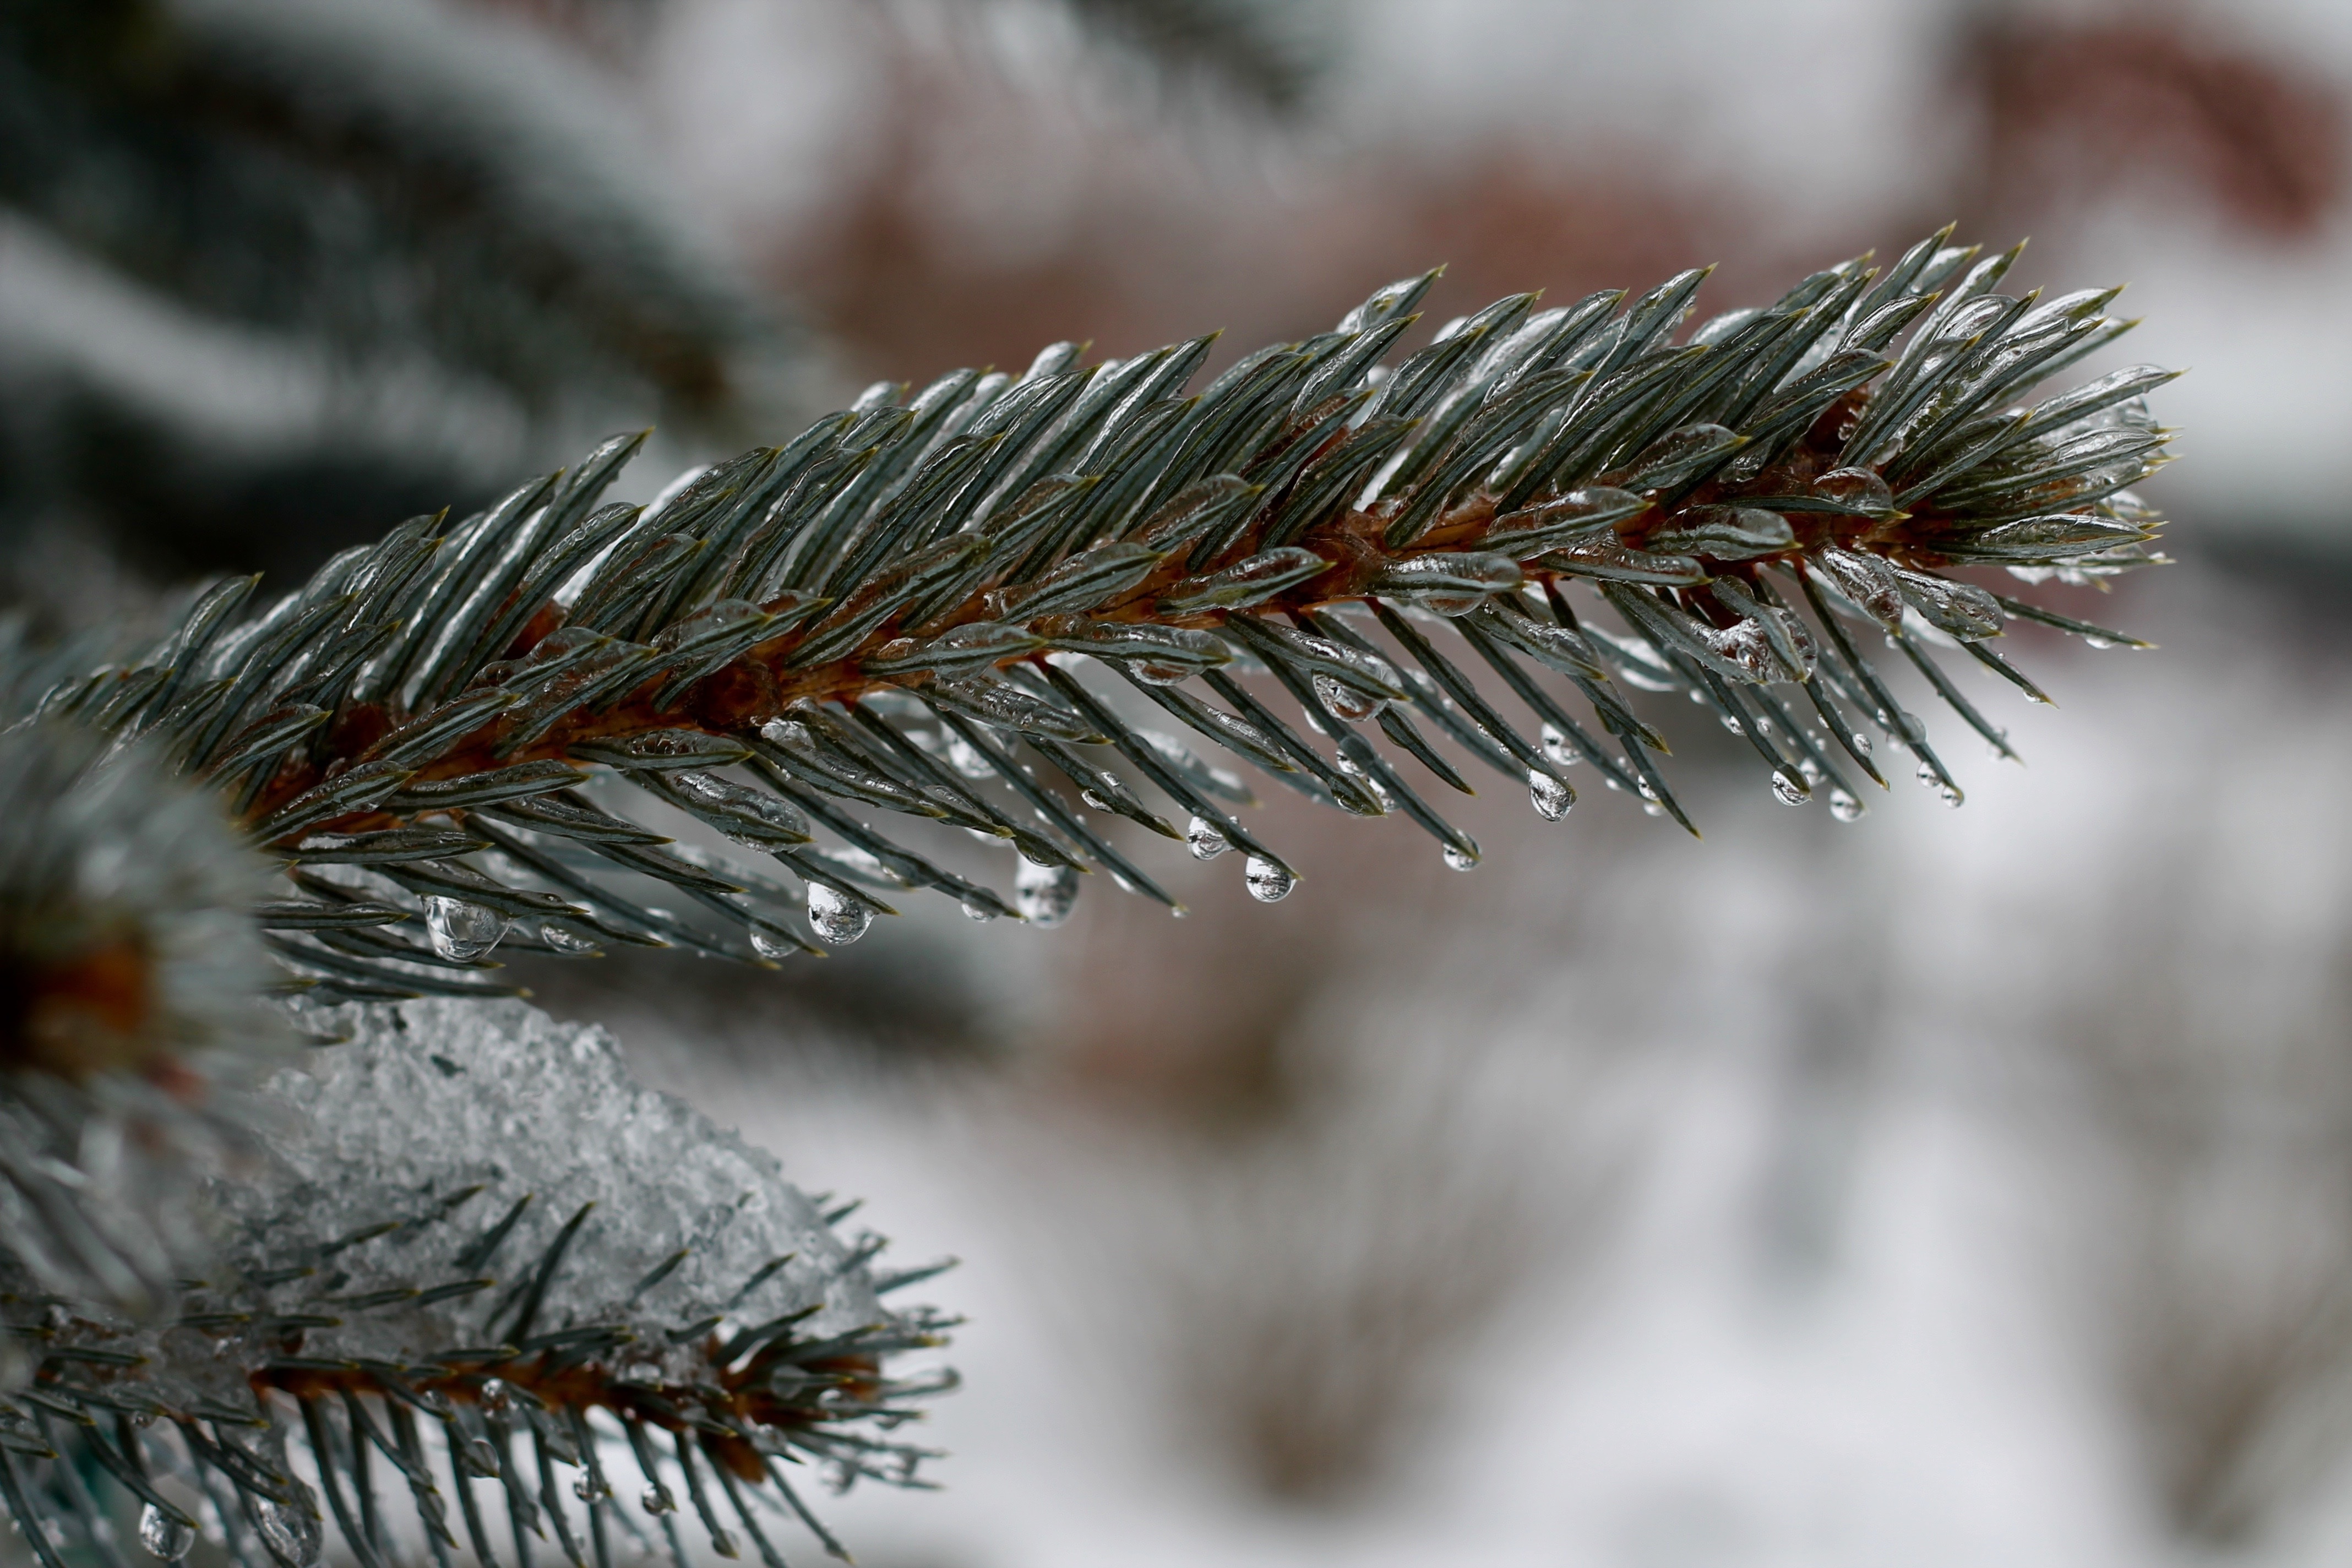
tree, branch, snow, winter, plant, leaf, frost, pine, weather, fir, season, fauna, twig, conifer, close up, spruce, larch, freezing, macro photography, pine family, woody plant, land plant, thorns spines and prickles